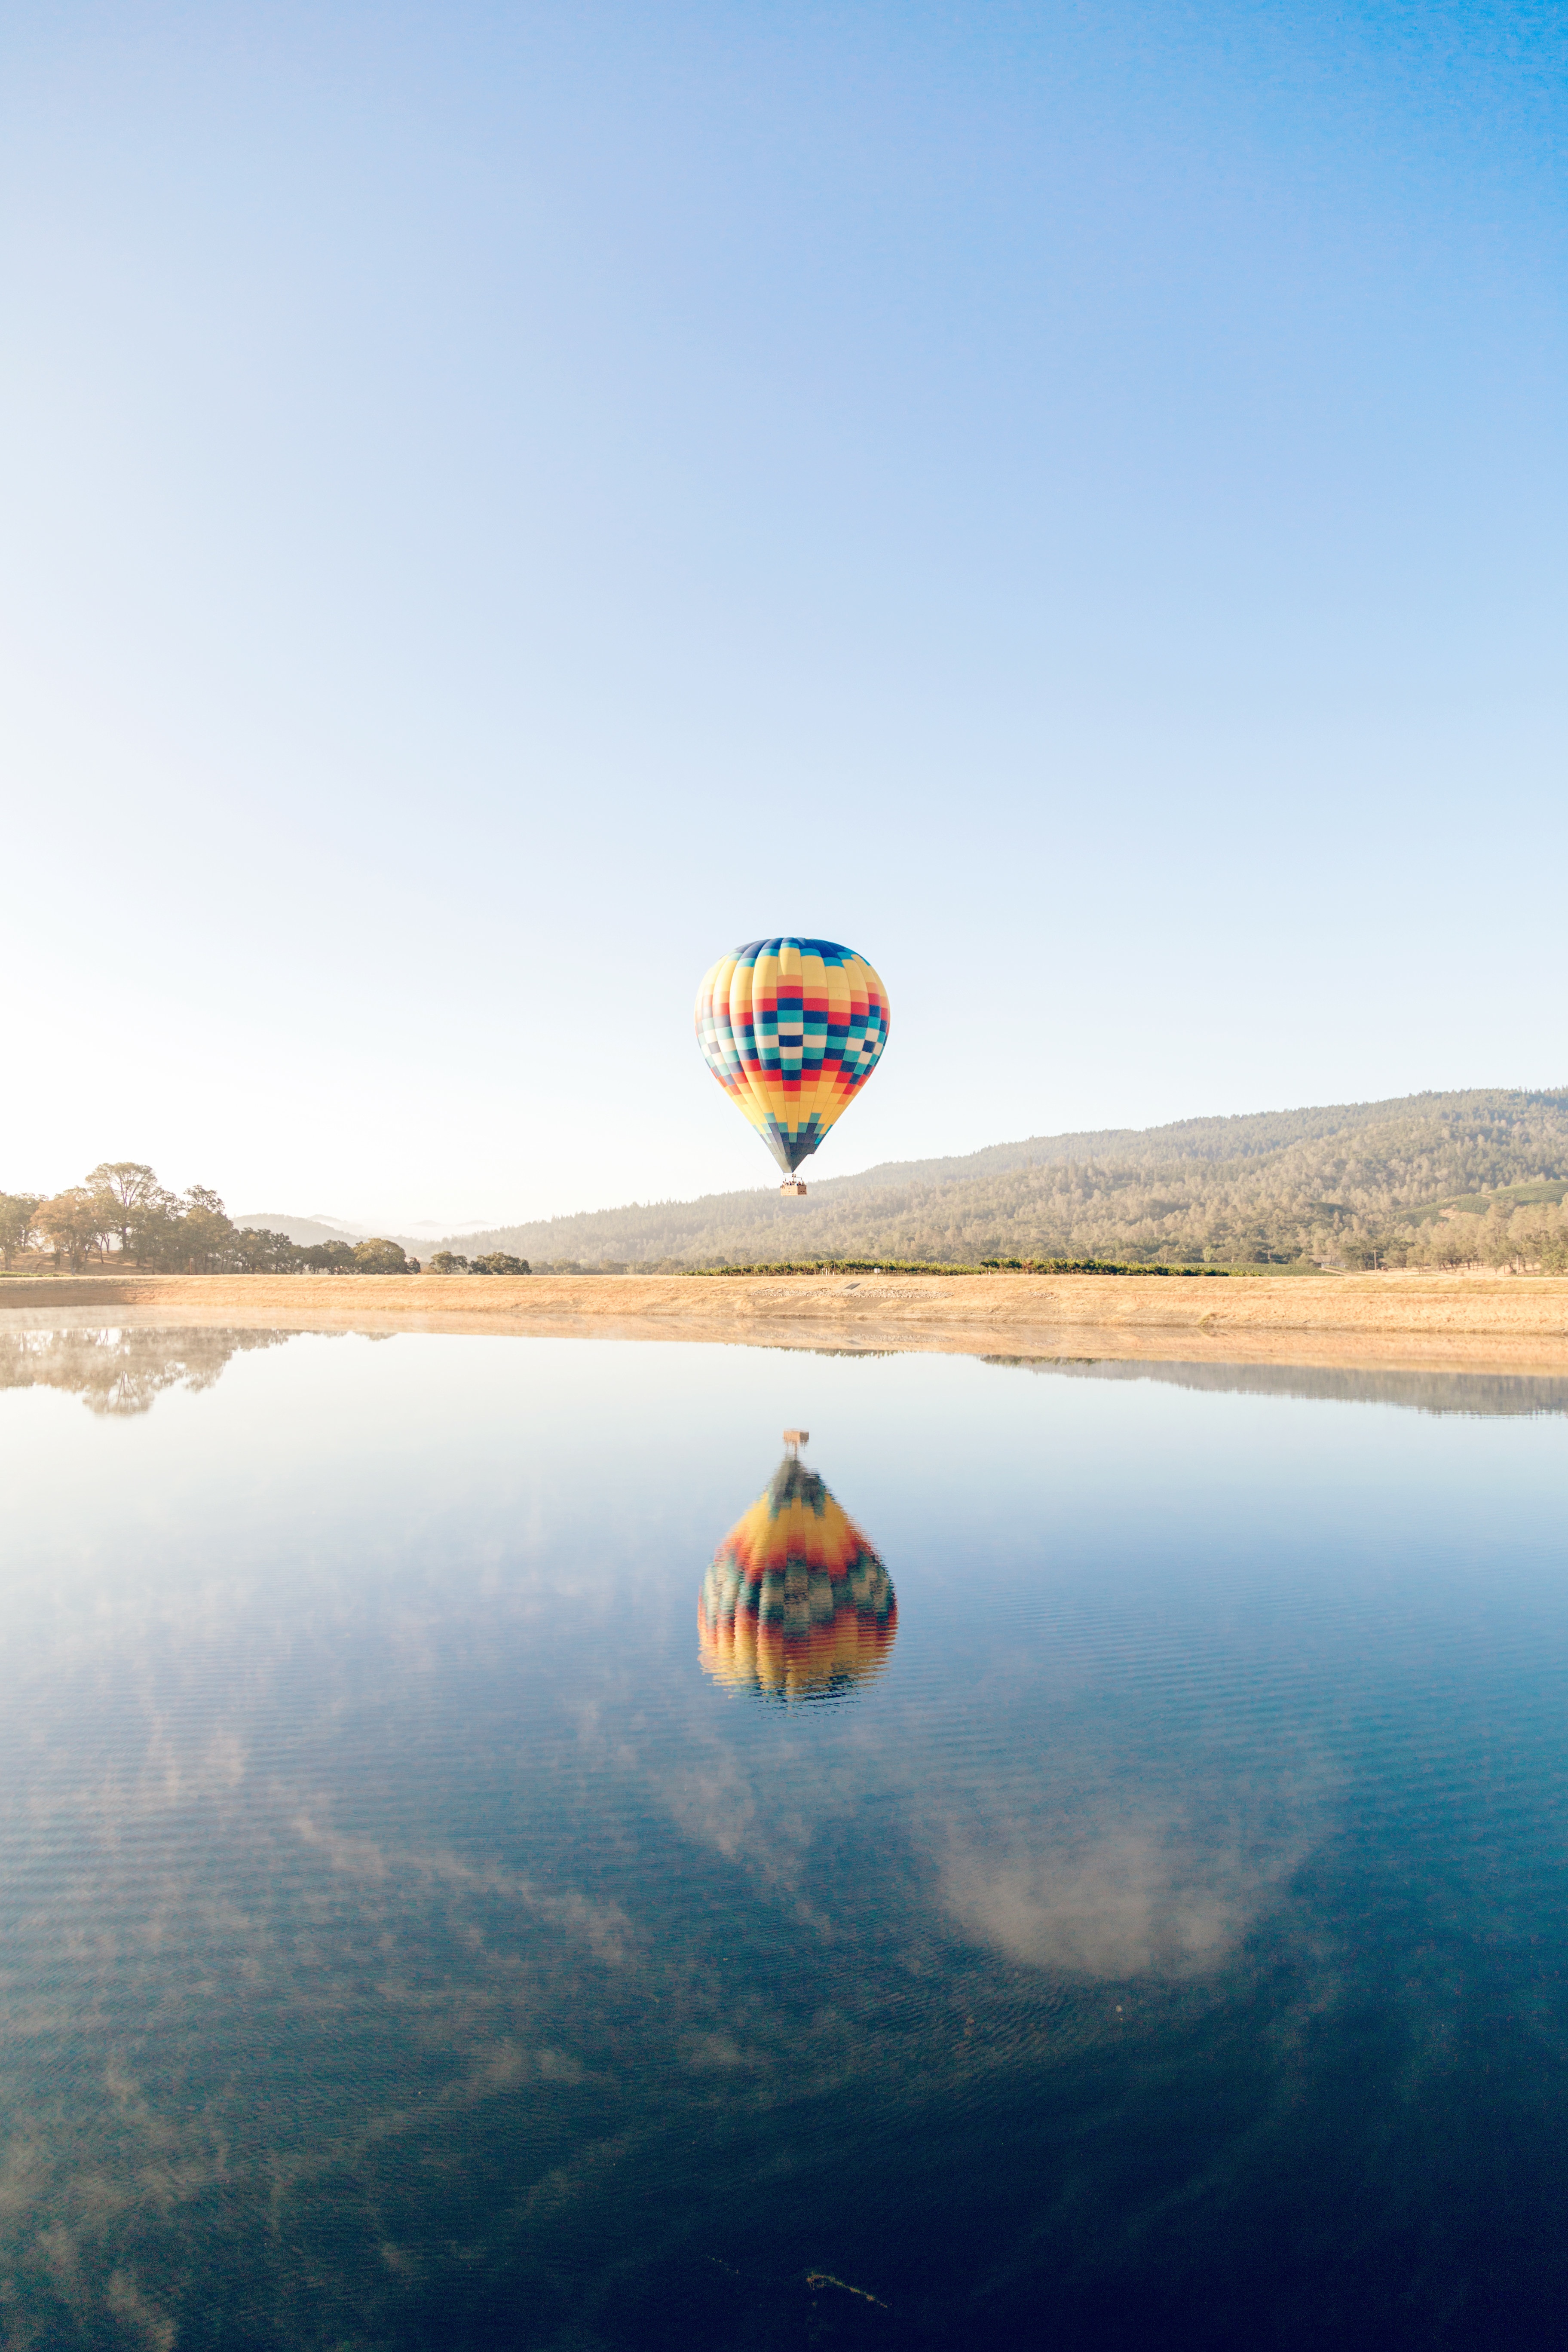
sea, sky, balloon, hot air balloon, aircraft, reflection, vehicle, flight, extreme sport, toy, parachute, parasailing, parachuting, air sports, hot air ballooning, atmosphere of earth